Salamini–Luxor TV

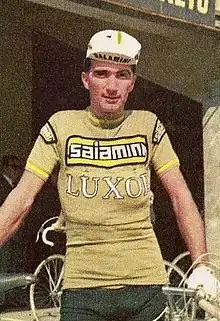
Pietro Guerra c. 1967

Salamini–Luxor TV was an Italian professional cycling team that existed from 1966 to 1967. The team competed in the 1967 Giro d'Italia, with their rider Vittorio Adorni winning stage 20. Adorni also notably won the overall classification of the 1967 Tour de Romandie with the team.